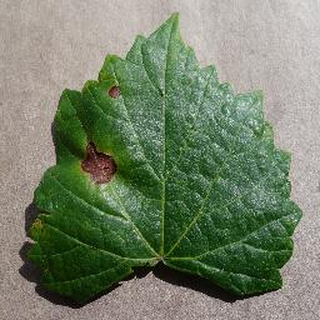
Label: grape_black_rot